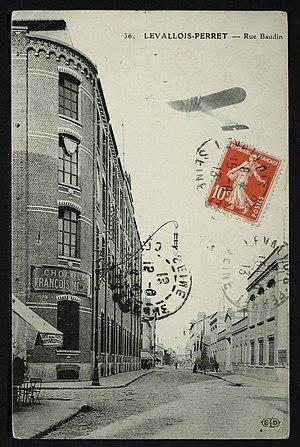
Levallois-Perret.Rue Baudin.Aéroplane
La rue Baudin, désignée anciennement sous le nom de rue Paul-Baudin, est une des voies de Levallois-Perret, commune française du département des Hauts-de-Seine en région Île-de-France, au nord-ouest de Paris.